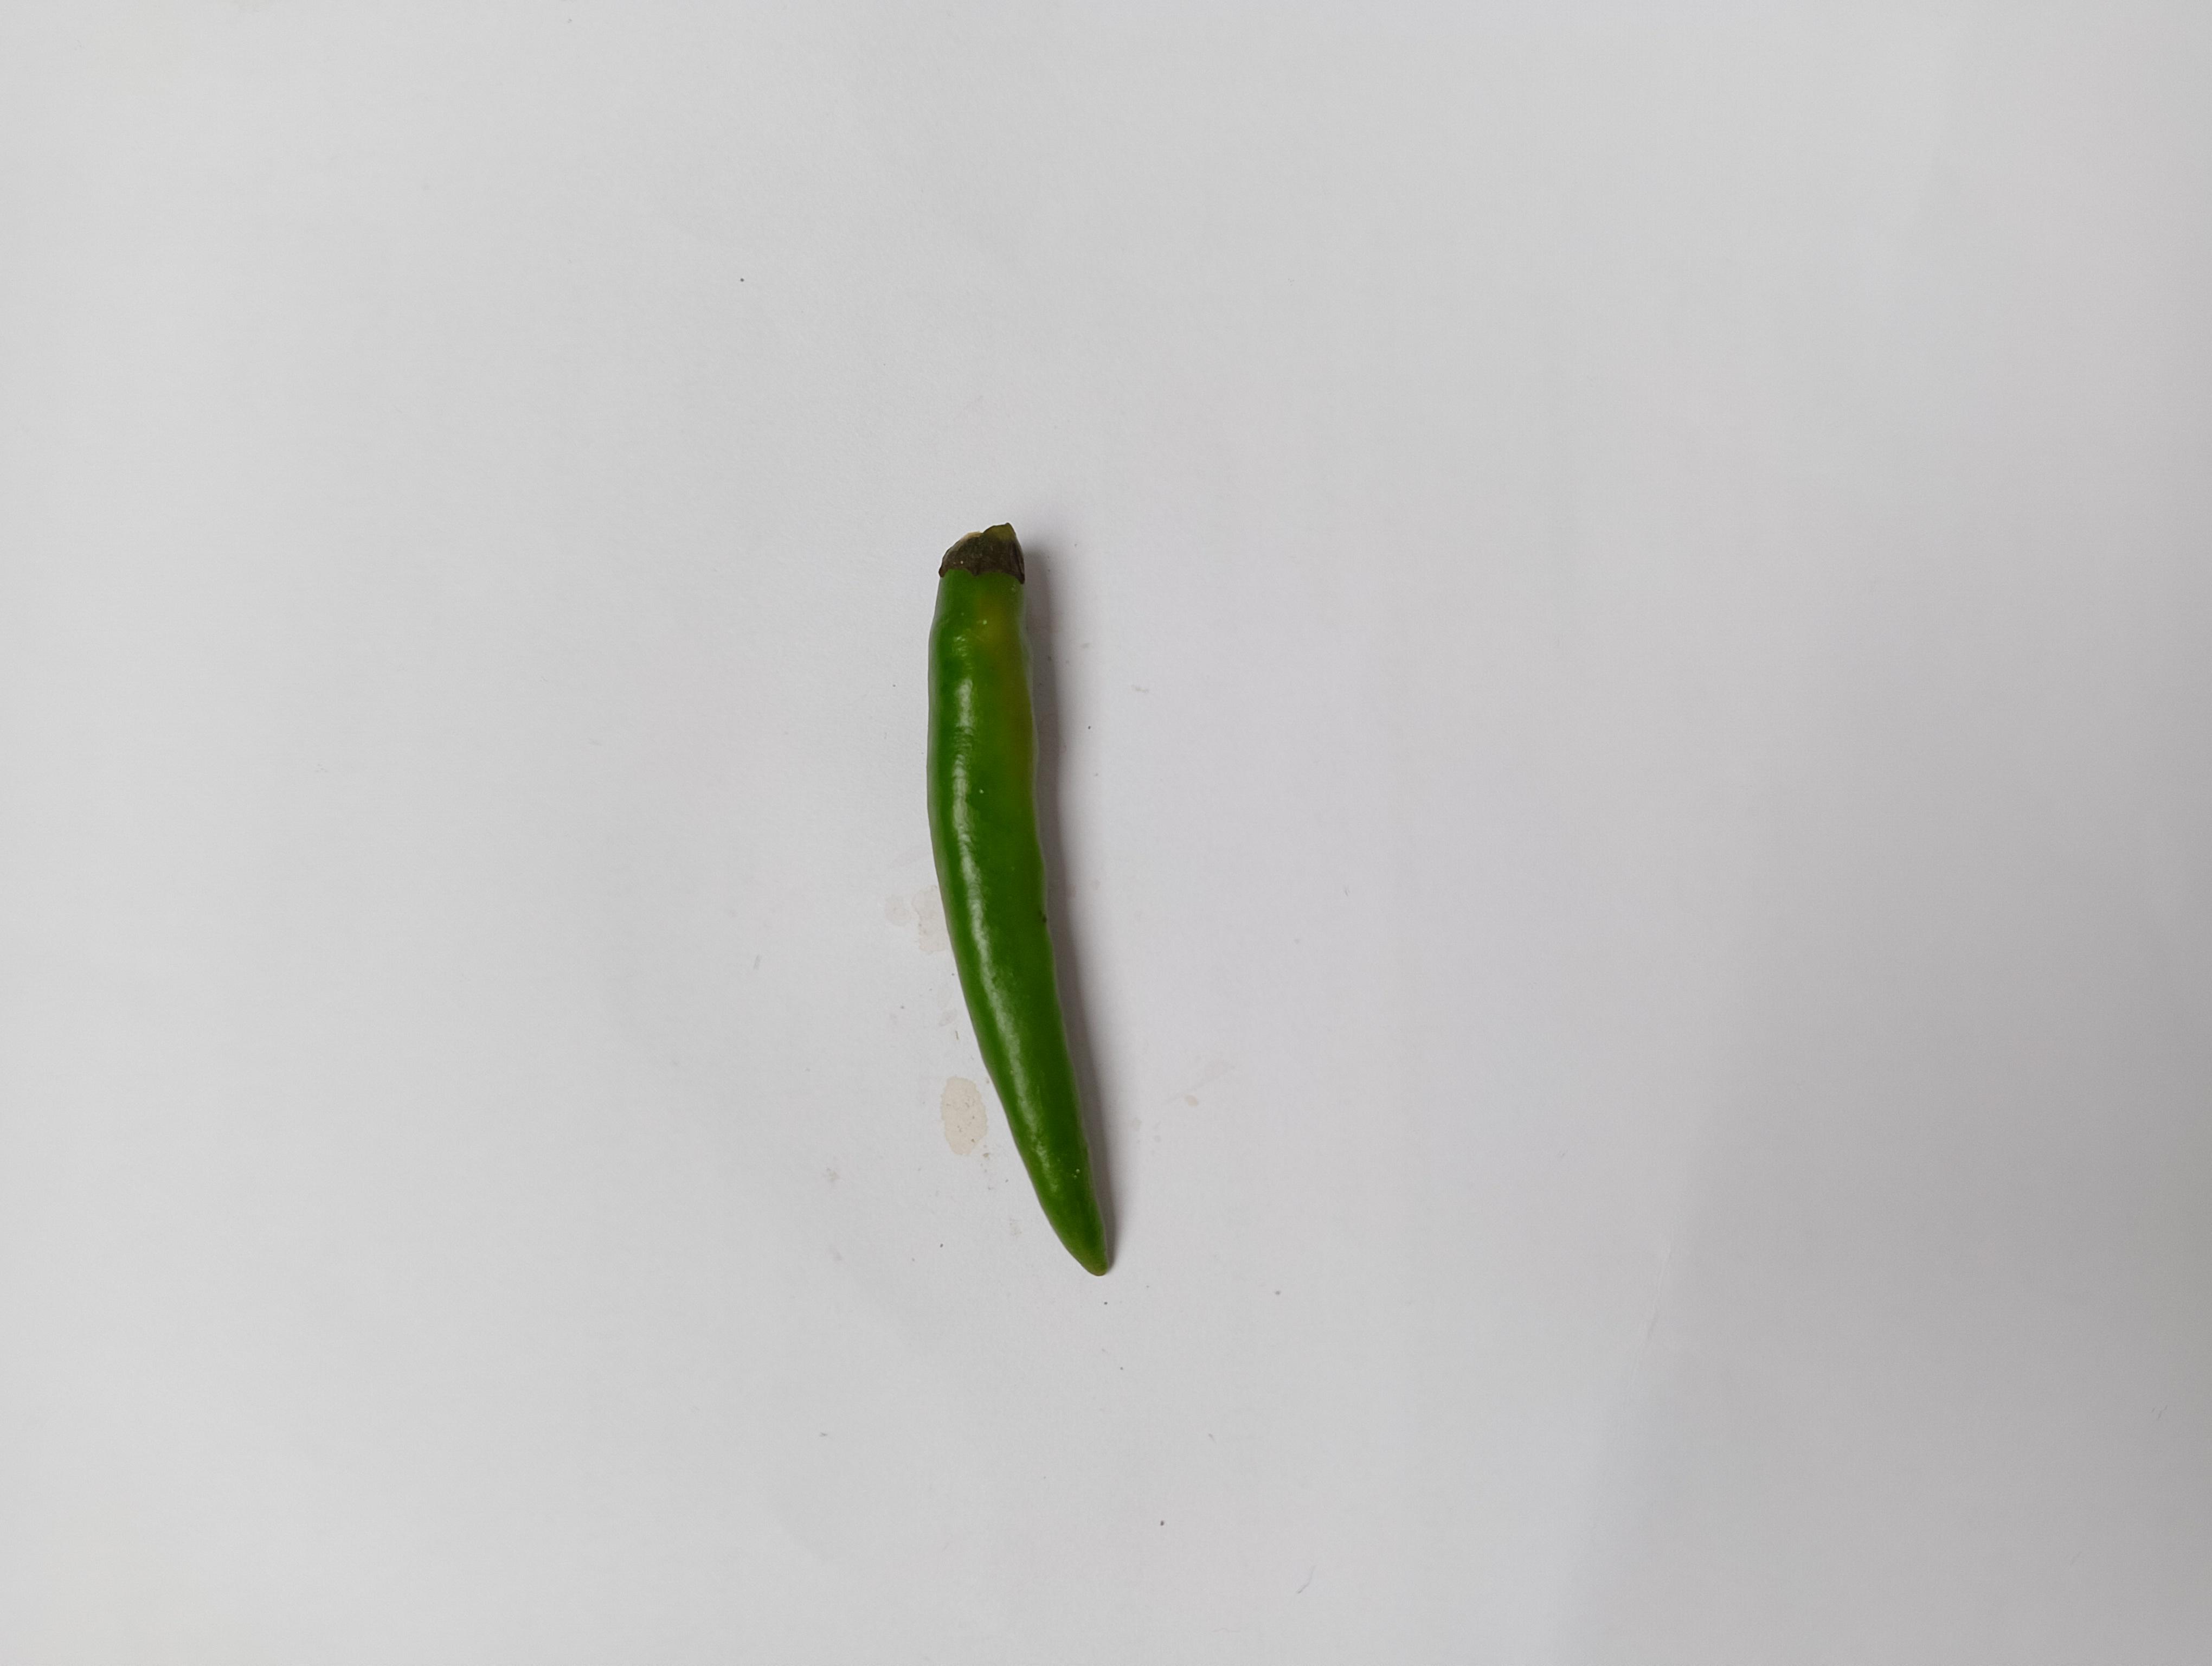
Label: Green Chili